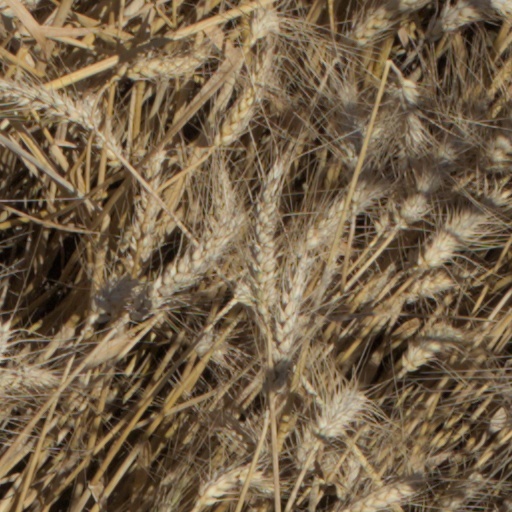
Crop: wheat